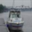
Label: ship